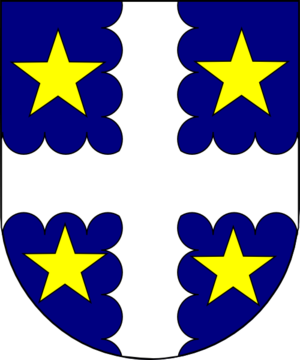
L’archevêque de Paris est un des 23 archevêques de France.
L'héraldique cardinalice se caractérise par ses ornements extérieurs. C'est toujours un chapeau de prêtre à bords larges, muni de cordelettes à trente glands de couleur rouge. L'écu représente souvent le blason de la famille du cardinal, si celle-ci en possède un.
François-Nicolas-Madeleine Morlot est un homme d'Église et une personnalité politique français né le 28 décembre 1795 à Langres et mort le 29 décembre 1862 à Paris.